Sandford Schultz

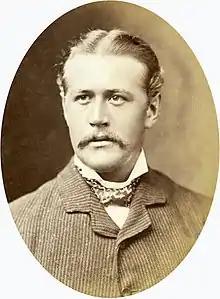
Schultz in about 1878

Sandford Spence Schultz (29 August 1857 – 18 December 1937), known in later life as Sandford Spence Storey, was an English cricketer, who played for Uppingham Rovers, Cambridge University, and Lancashire and played in the third-ever Test match. He was also prominent in the golfing world.